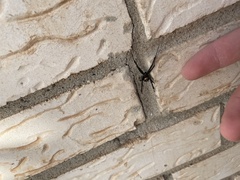
Species: Lactrodectus_hesperus